Prudential (Guaranty) Building

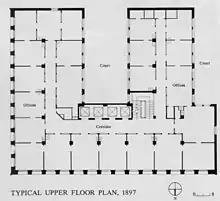
Typical upper floor plan

The 13-floor building, high, was the of idea Buffalonian businessman and entrepreneur Hascal T. Taylor. He planned to construct a speculative office building called "The Taylor Building" in the developing downtown district. The site Taylor chose was strategically located adjacent to the then County and City Municipal building and near a number of institutional structures. The intention was to attract high quality tenants such as lawyers through proximity, desirable amenities, and the captivating design of an "avant garde" architect like Sullivan. The Guaranty Construction Company was contracted to build. Hascal Taylor unfortunately died as the project was nearing construction, which resulted in the Guaranty's decision to take on the project alone.